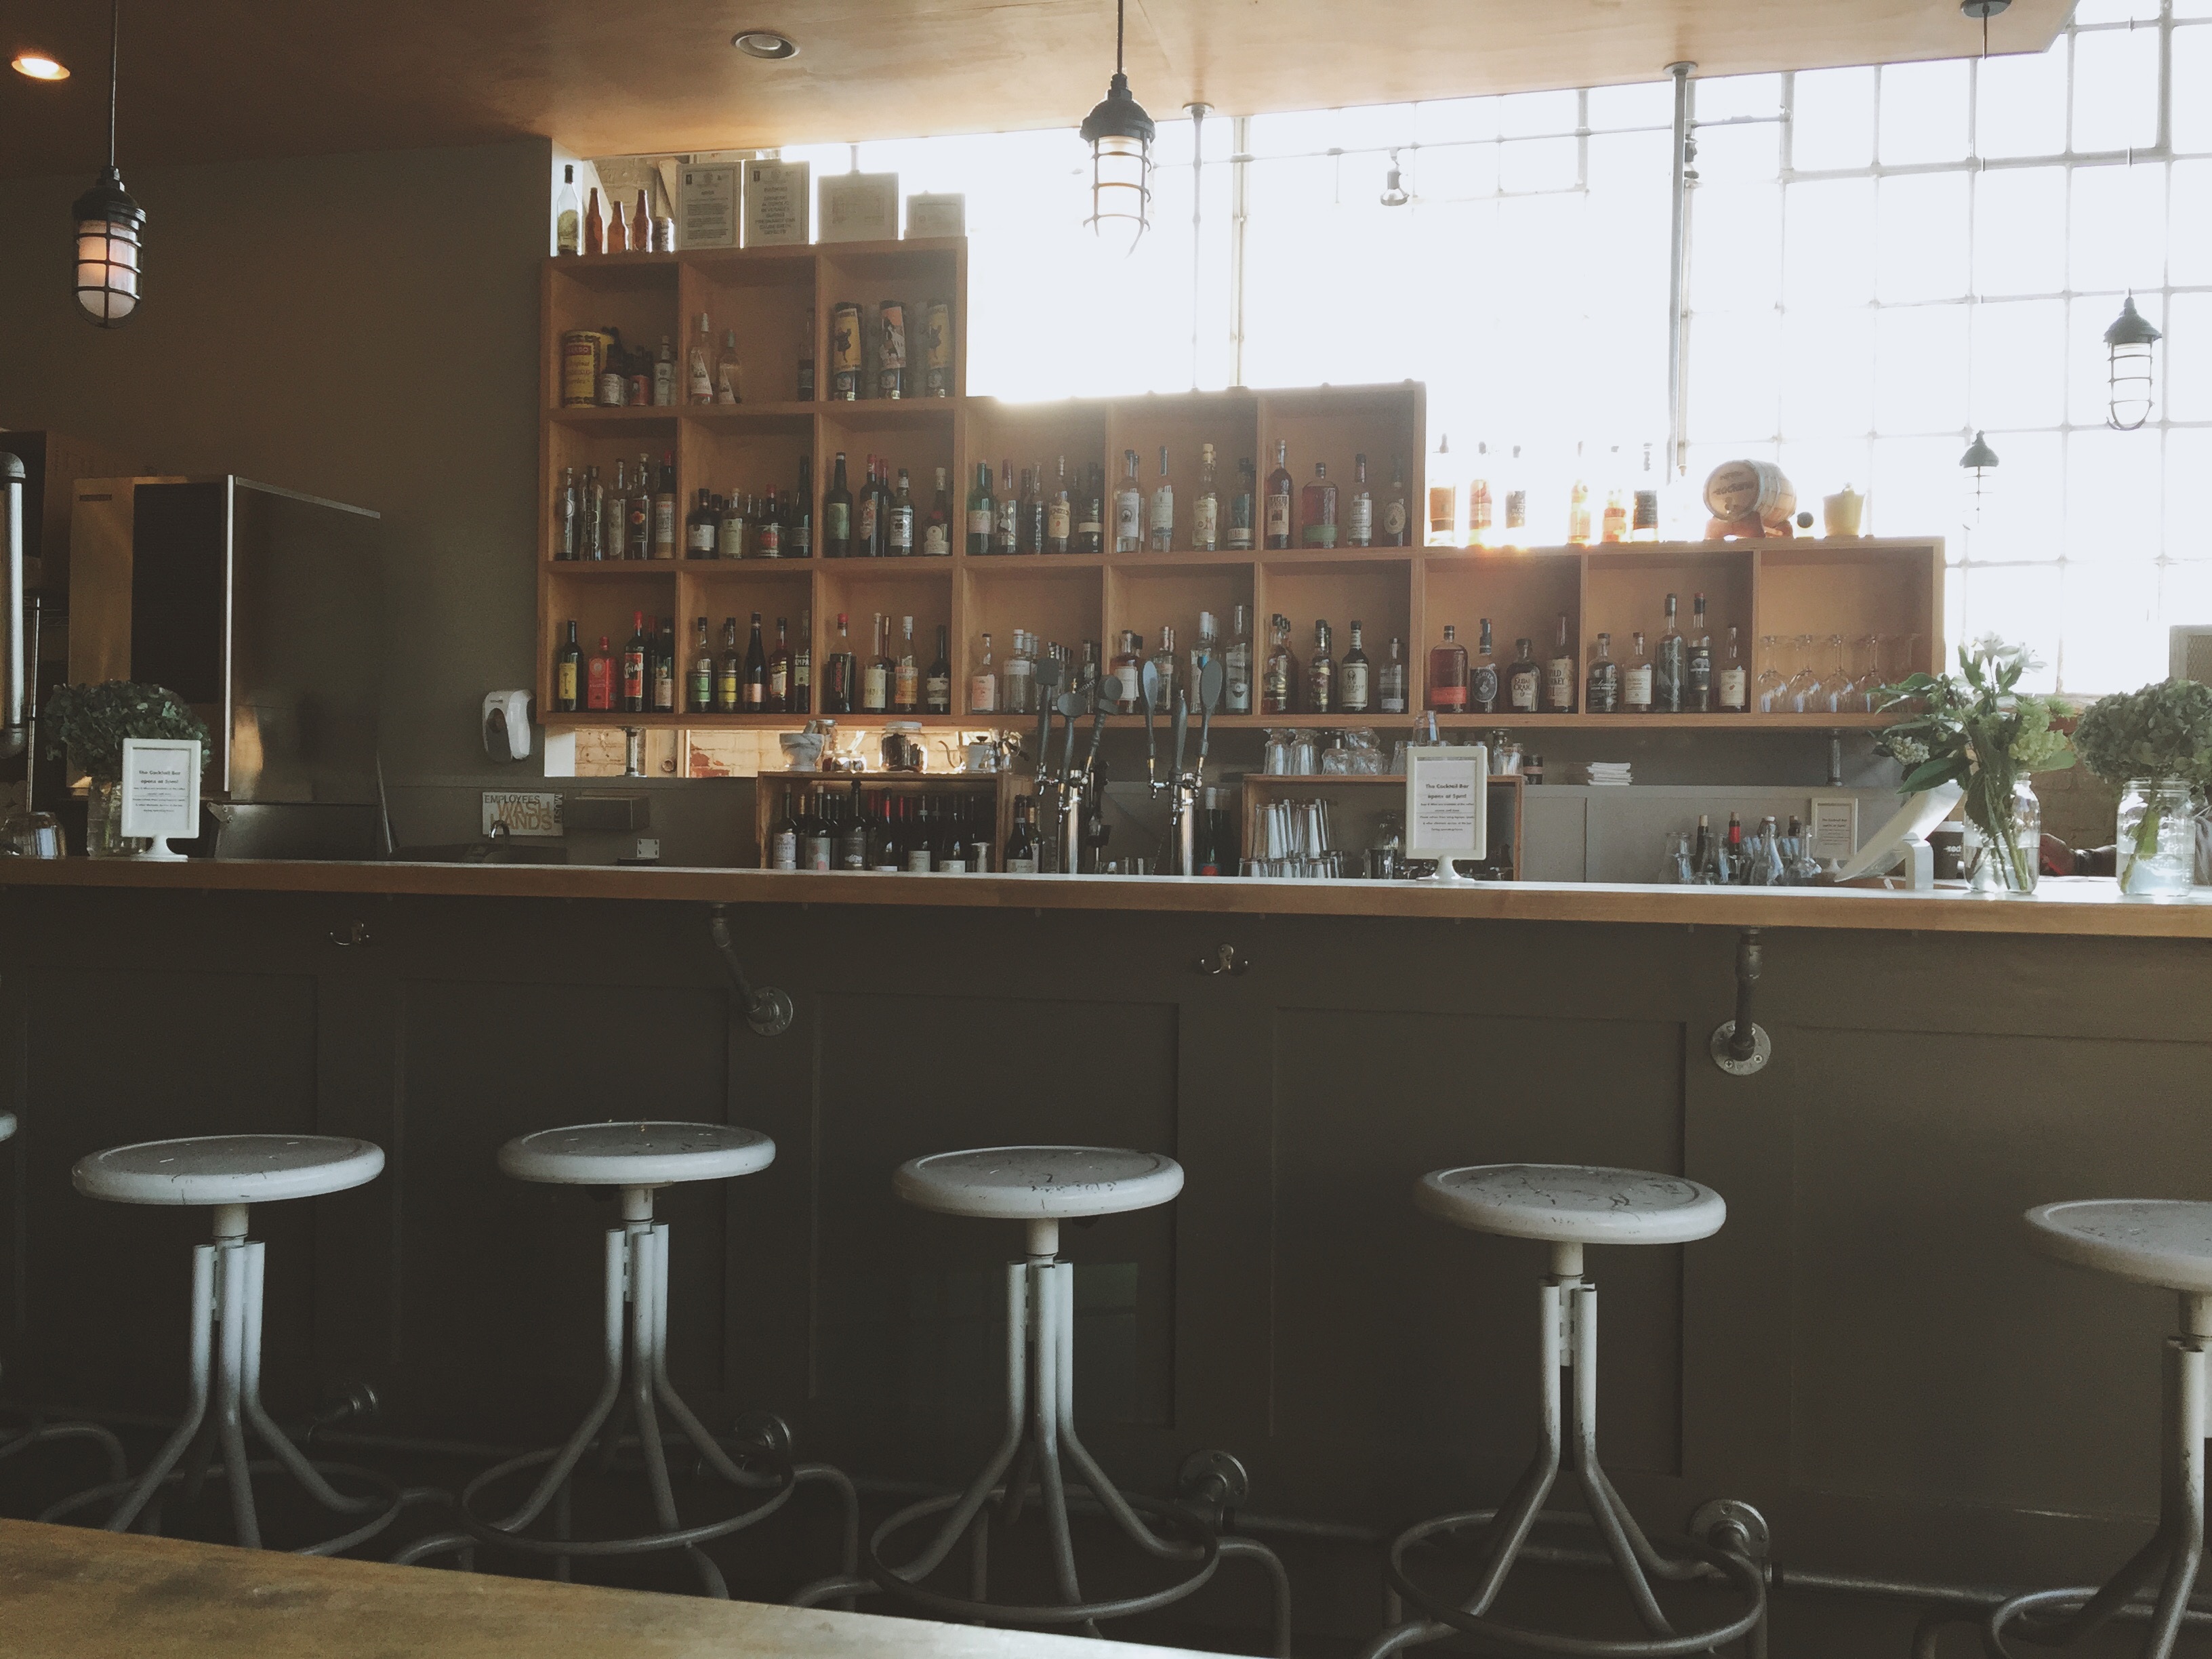
restaurant, bar, meal, kitchen, property, room, interior design, design, estate